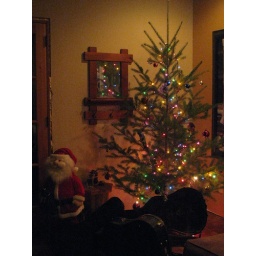
Abe and jens cute xmas tree and santa. The santa was made by jenny's grandma